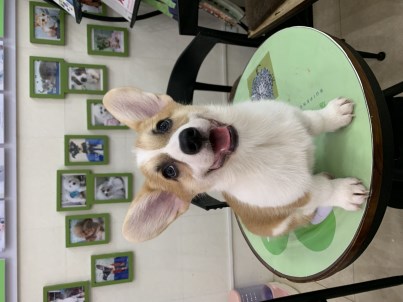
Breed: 2909-n000116-Cardigan